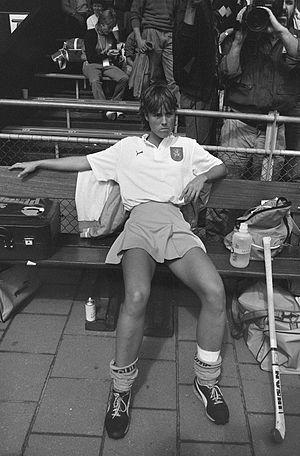
"Elisabeth Anne Marie ""Lisanne"" Lejeune est une joueuse de hockey sur gazon néerlandaise, sélectionnée en équipe des Pays-Bas de hockey sur gazon féminin à 95 reprises.